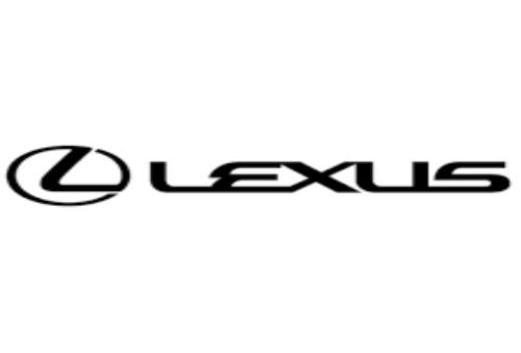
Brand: lexus-1
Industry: Transportation